Søren Kierkegaard

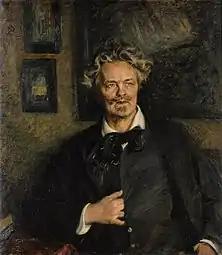
August Strindberg (1849–1912) from Sweden

Kierkegaard's final years were taken up with a sustained, outright attack on the Church of Denmark by means of newspaper articles published in "The Fatherland" ("Fædrelandet") and a series of self-published pamphlets called "The Moment" ("Øjeblikket"), also translated as "The Instant". These pamphlets are now included in Kierkegaard's "Attack Upon Christendom". "The Moment" was translated into German and other European languages in 1861 and again in 1896.